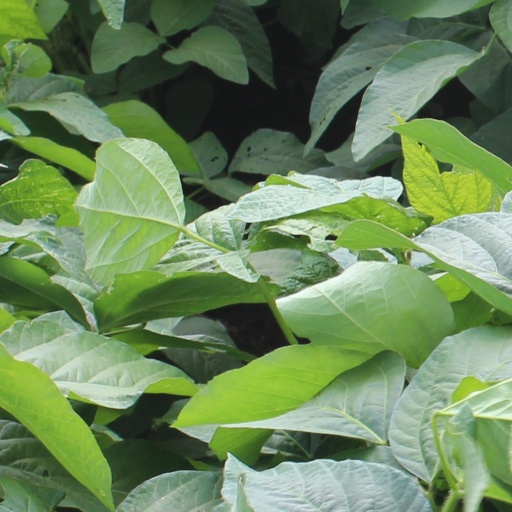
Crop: soybean